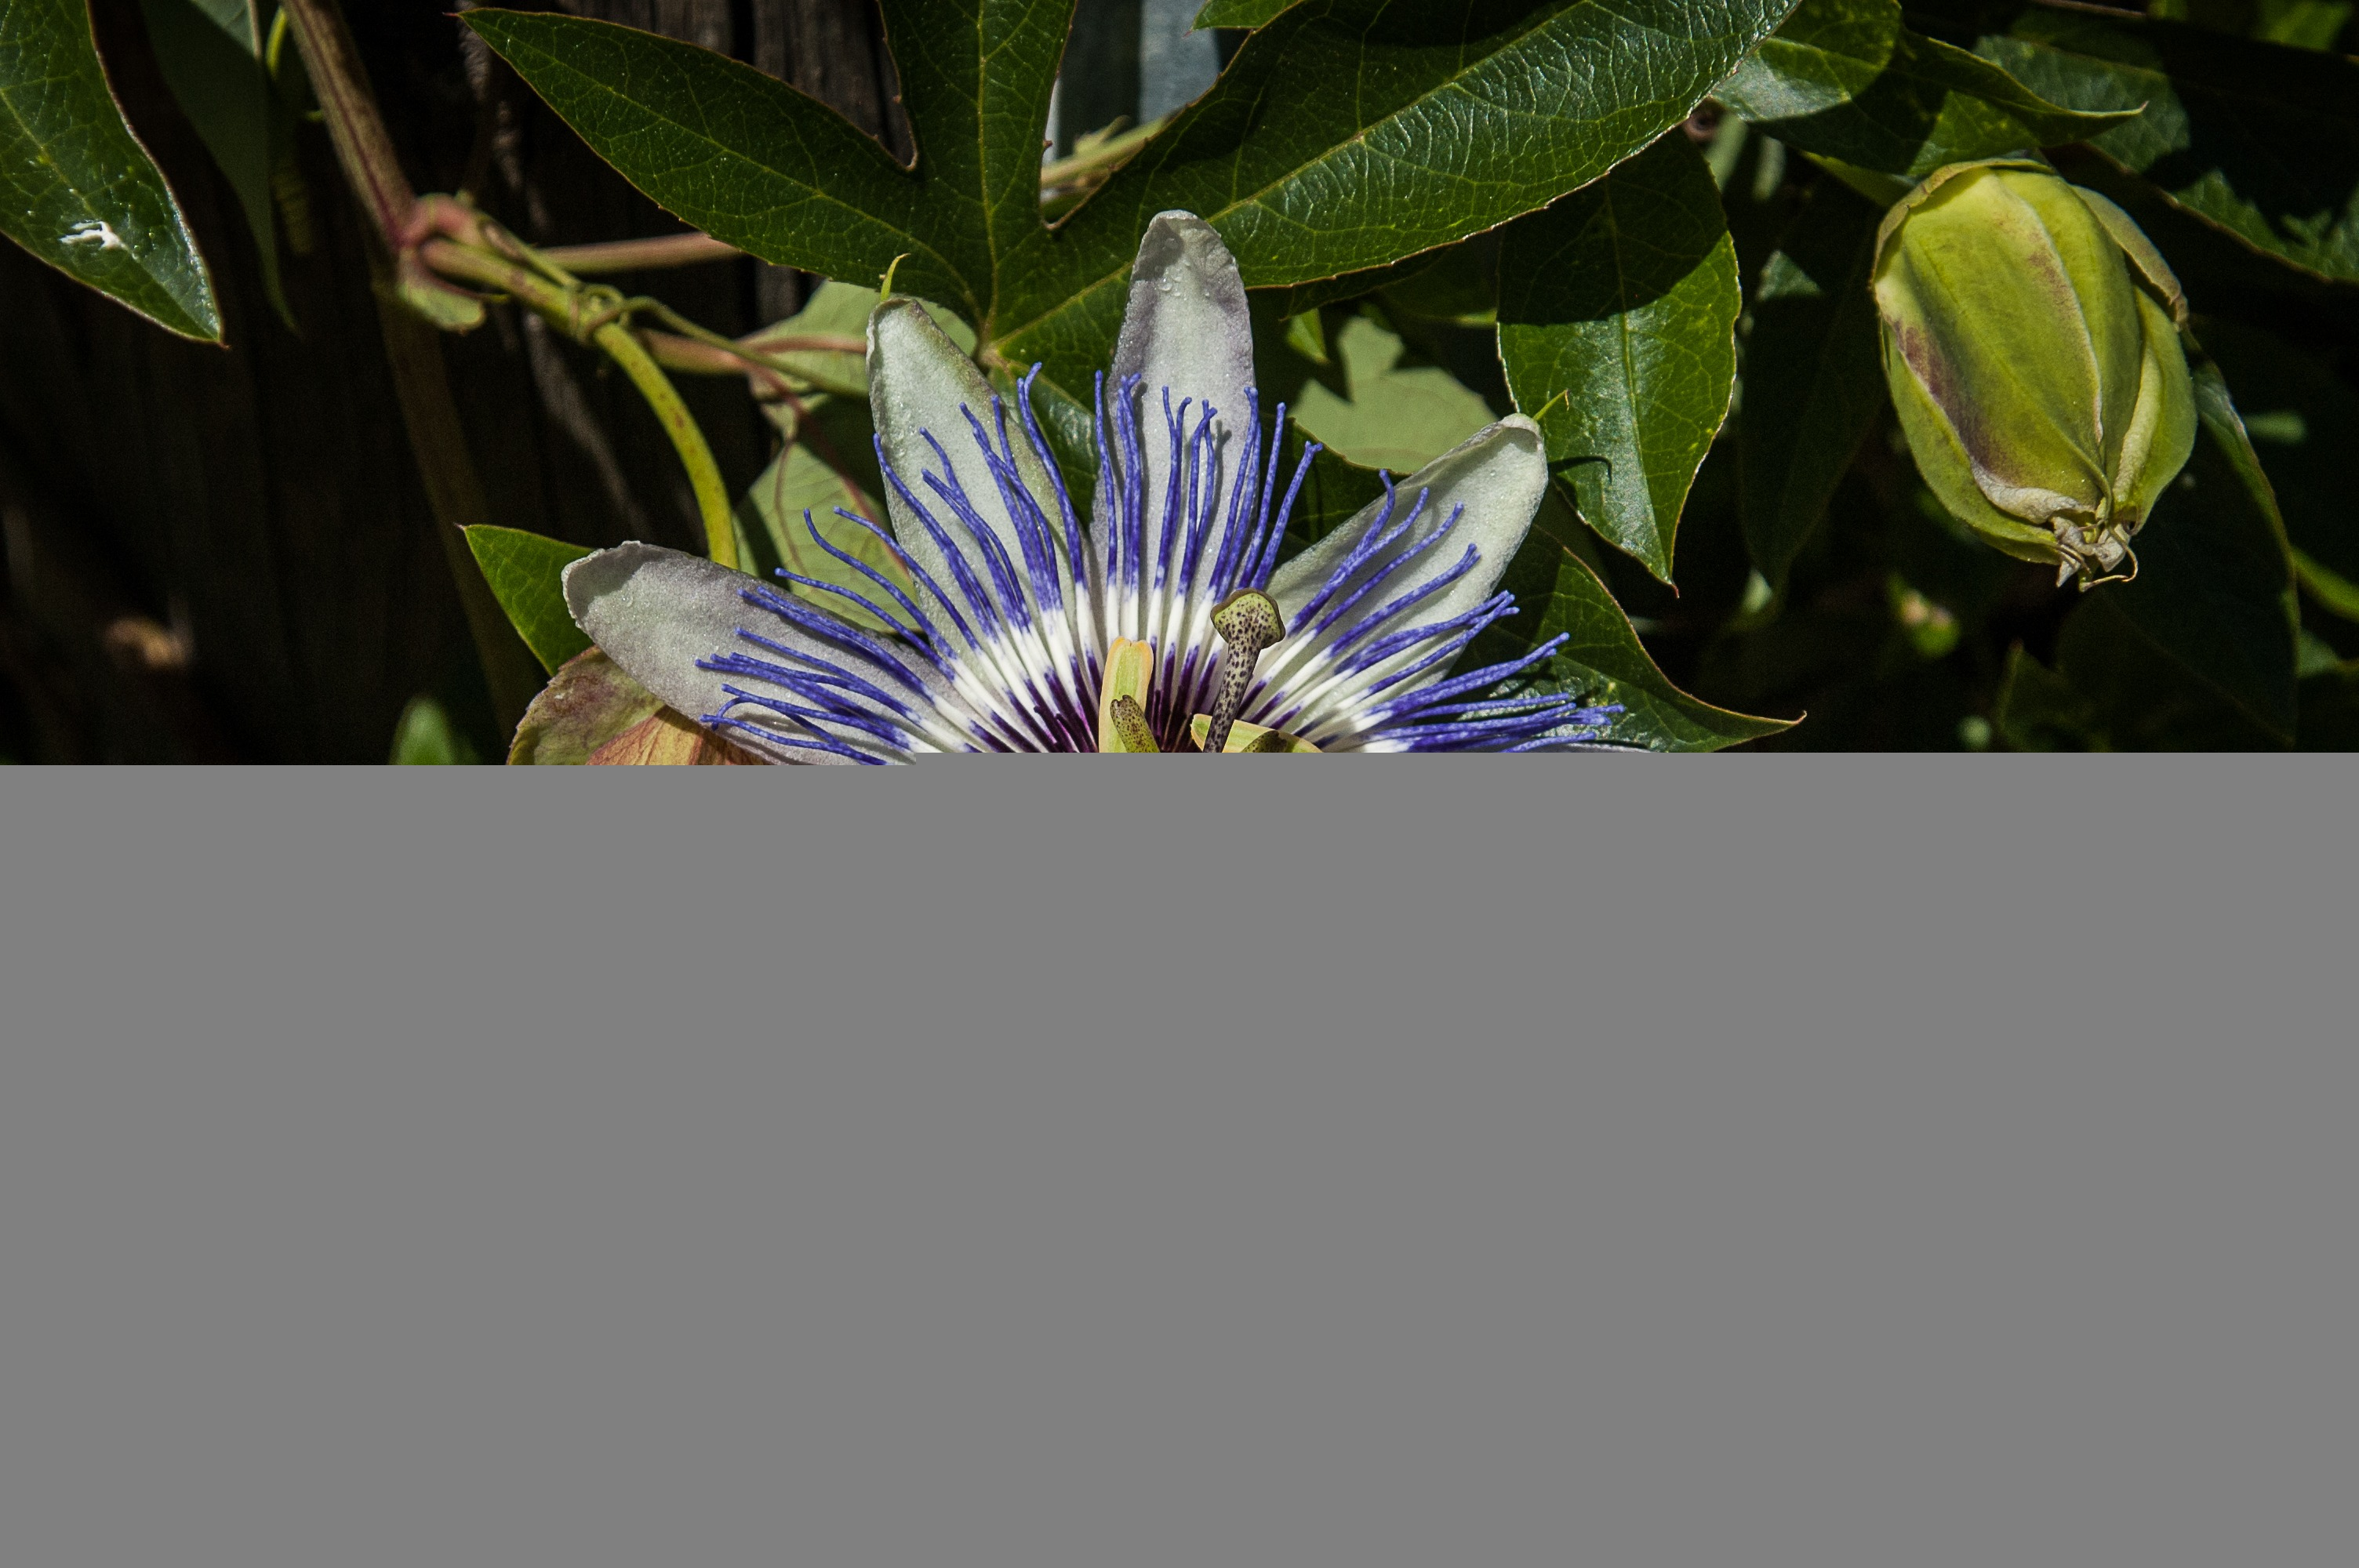
nature, blossom, plant, star, leaf, flower, bloom, summer, botany, flora, fauna, wildflower, passion flower, macro photography, flowering plant, land plant